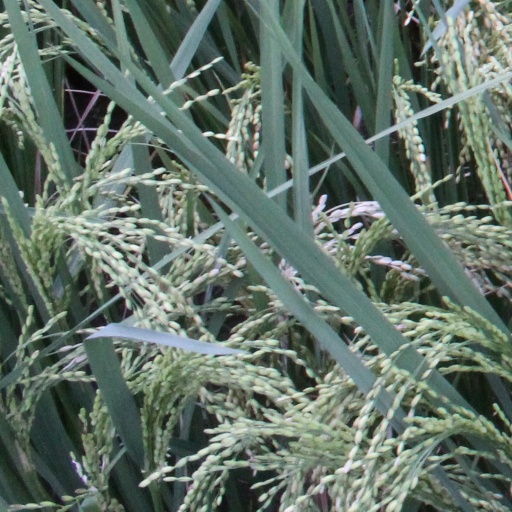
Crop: rice